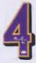
Number: 4